Brichebor Peak (Antarctica)

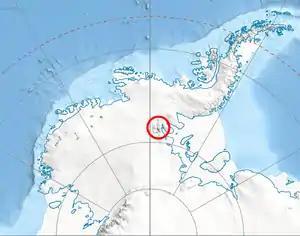
Location of Sentinel Range in Western Antarctica.

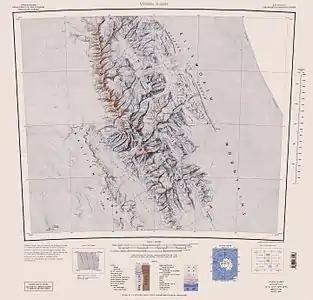
Sentinel Range map.

Brichebor Peak is the peak rising to 2900 m in Vinson Massif, Sentinel Range in Ellsworth Mountains, Antarctica, situated at the end of a side ridge descending southwestwards from Príncipe de Asturias Peak (4680 m). It surmounts Tulaczyk Glacier to the southeast and Cairns Glacier to the northwest.